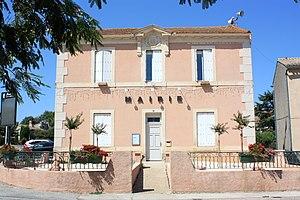
Mairie de Rustiques
Rustiques est une commune française, située dans le département de l'Aude en région Occitanie.